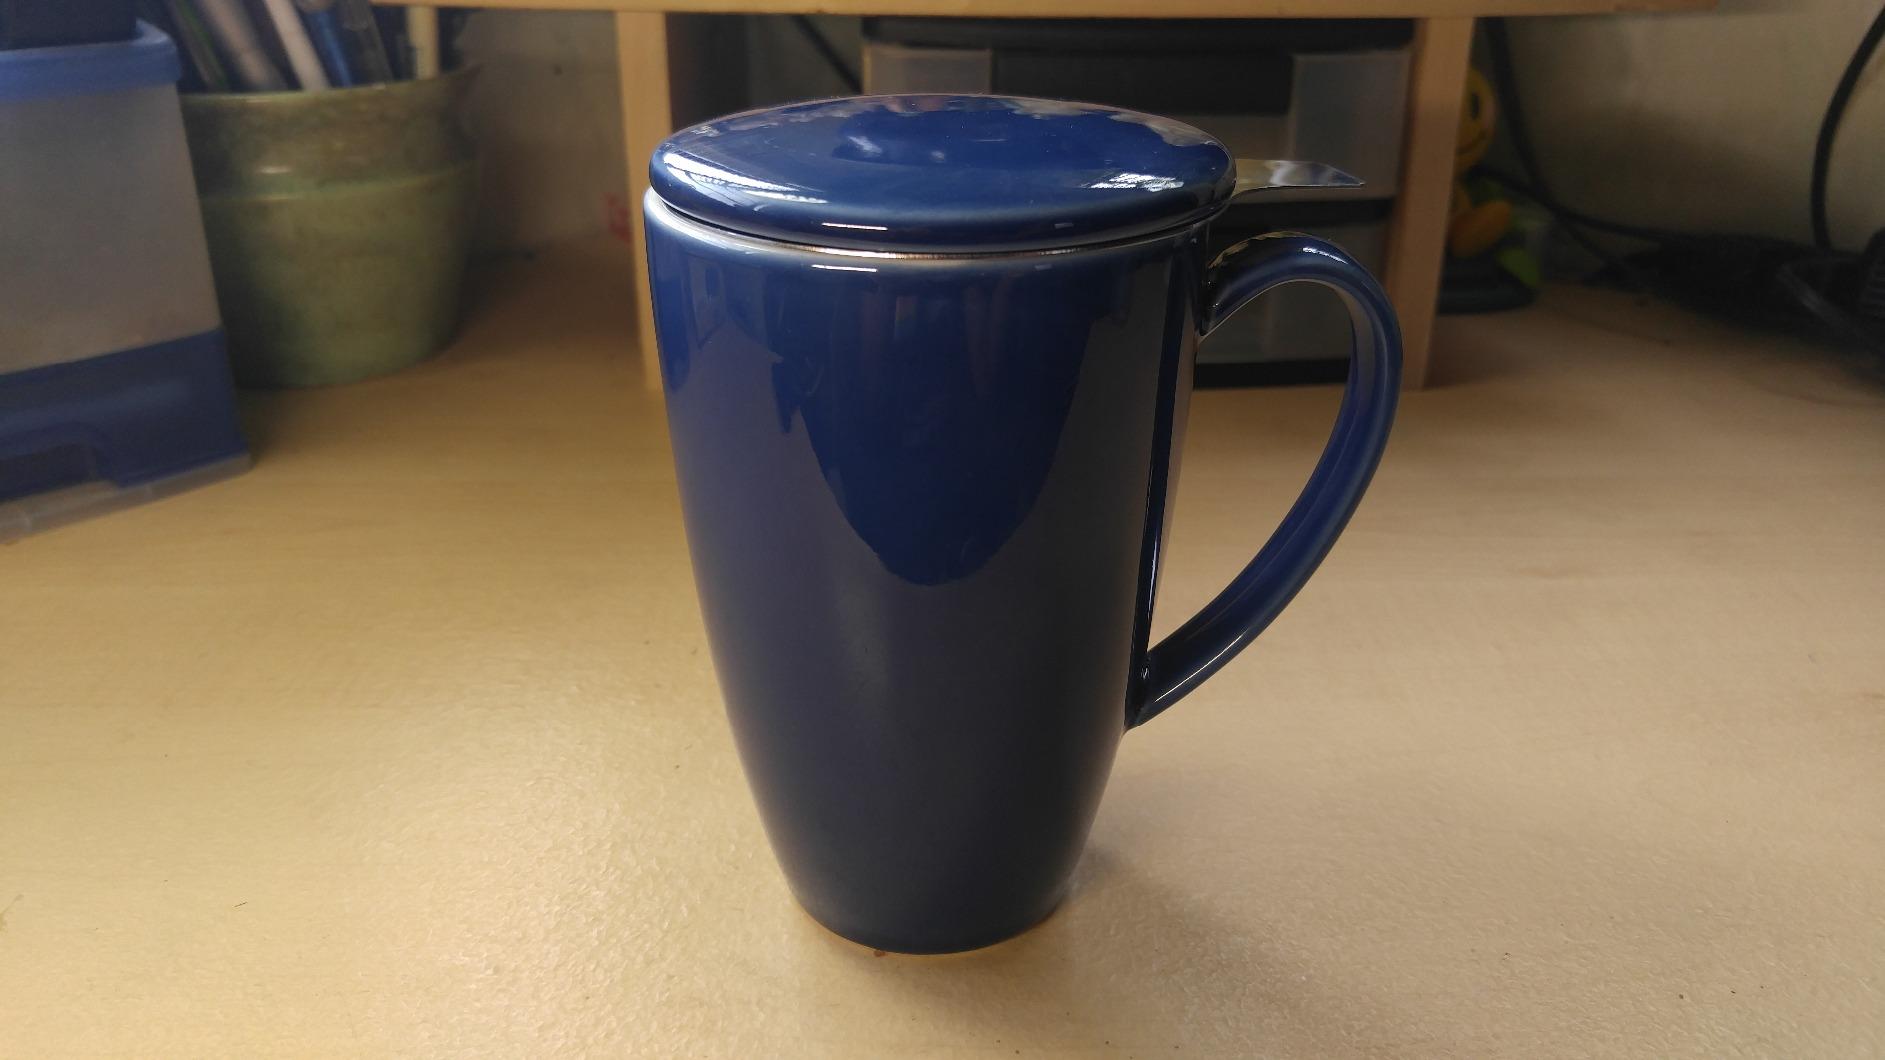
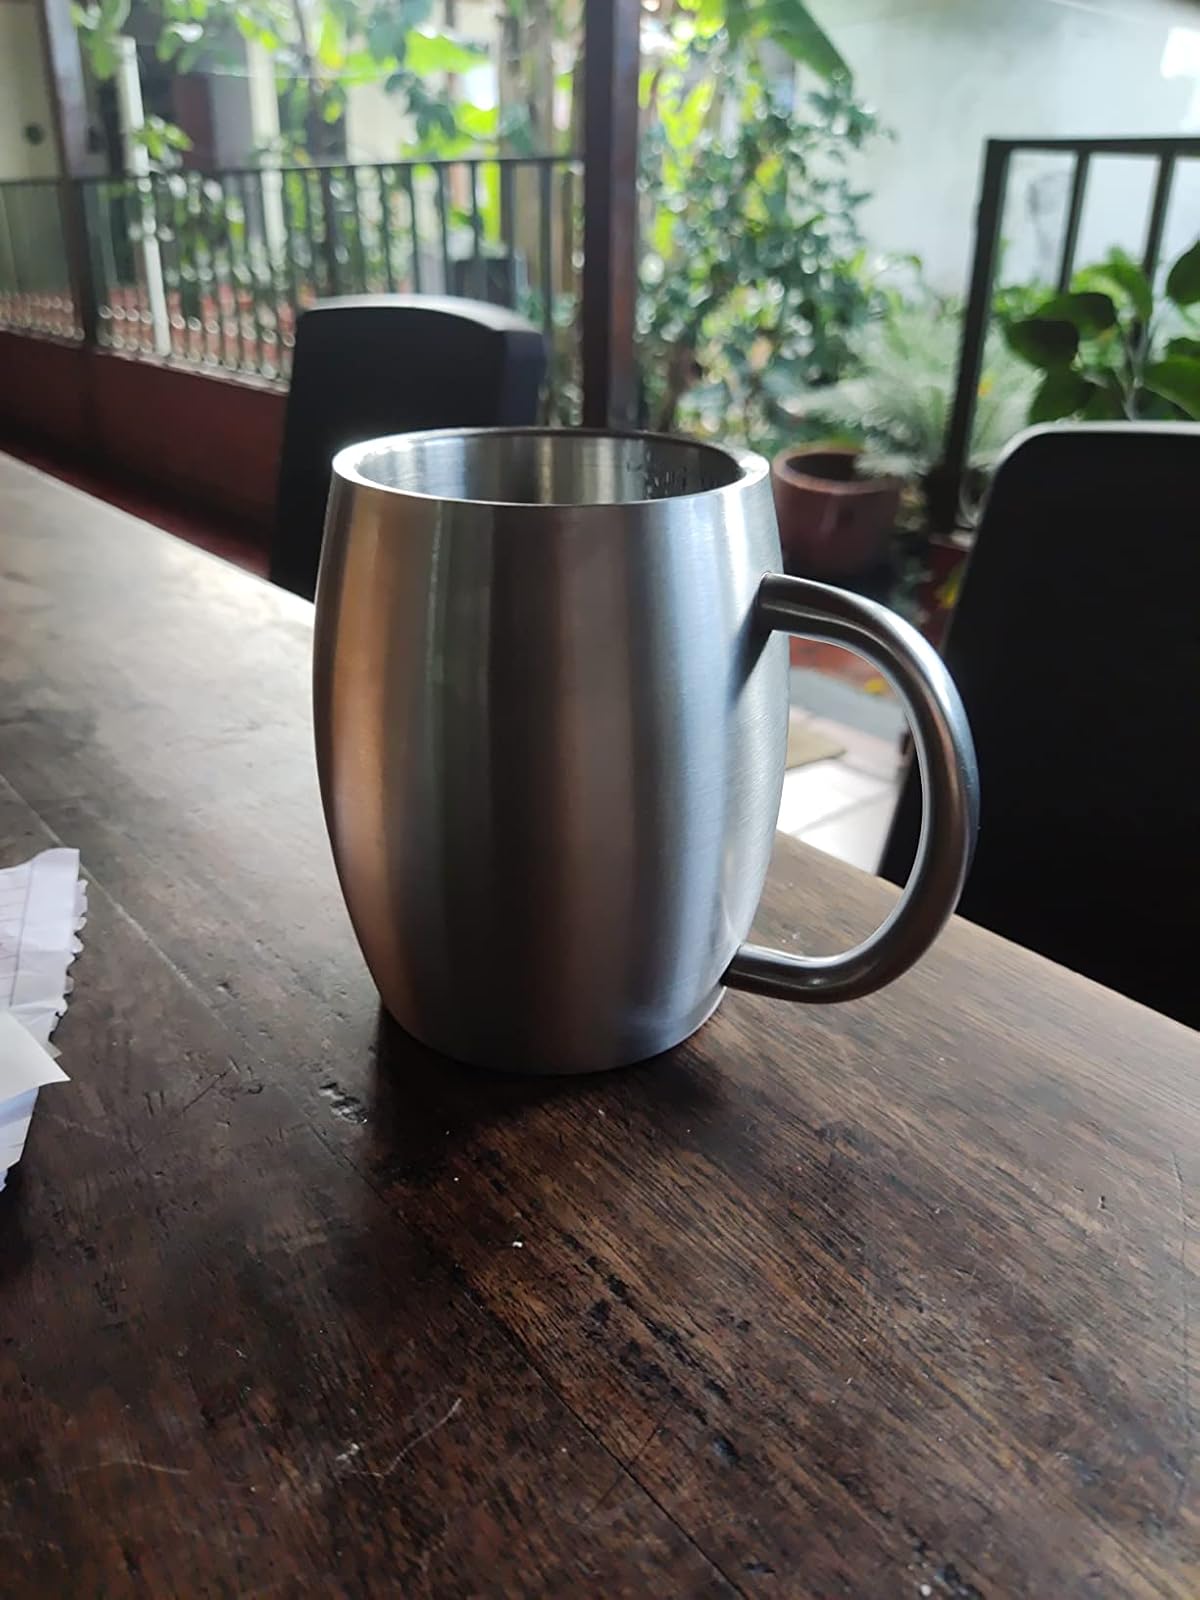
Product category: items_mug
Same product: no